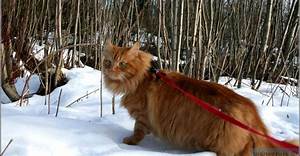
Label: cat